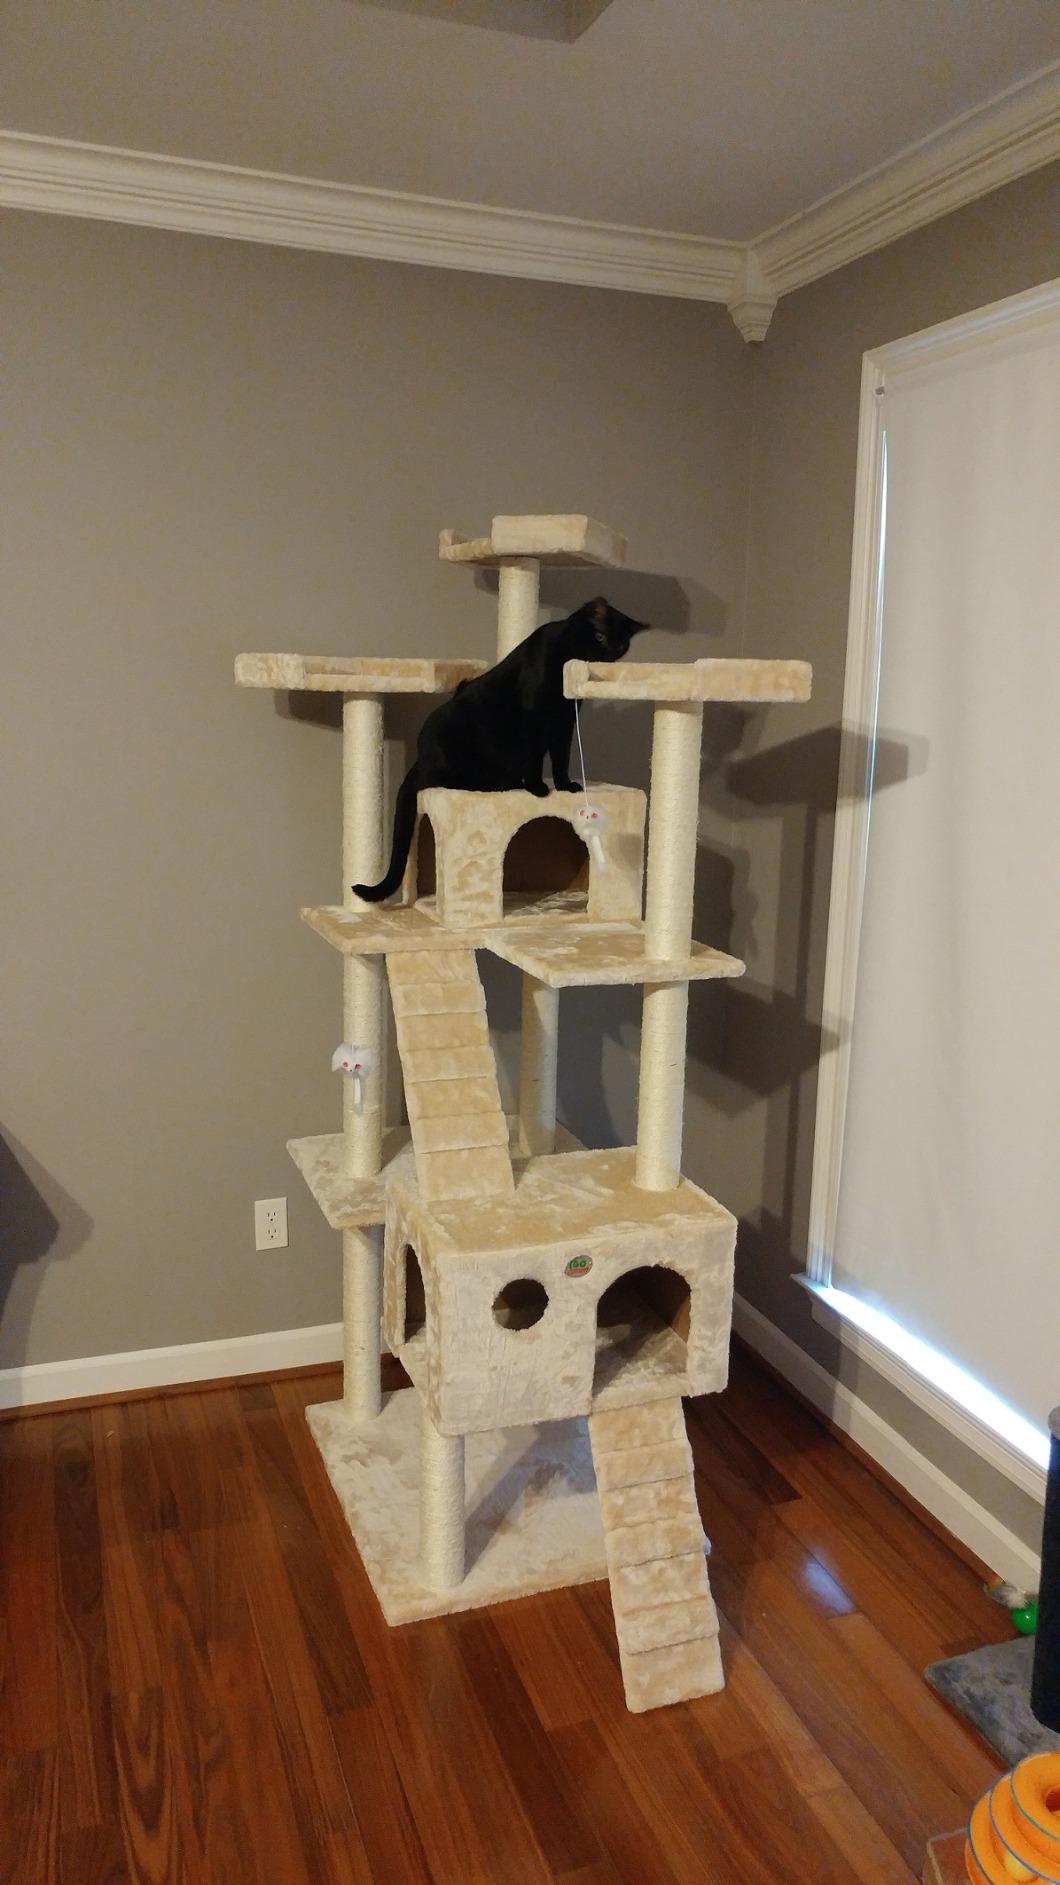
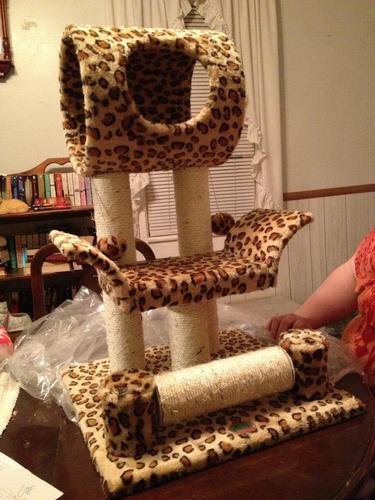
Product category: items_cat tree
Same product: no